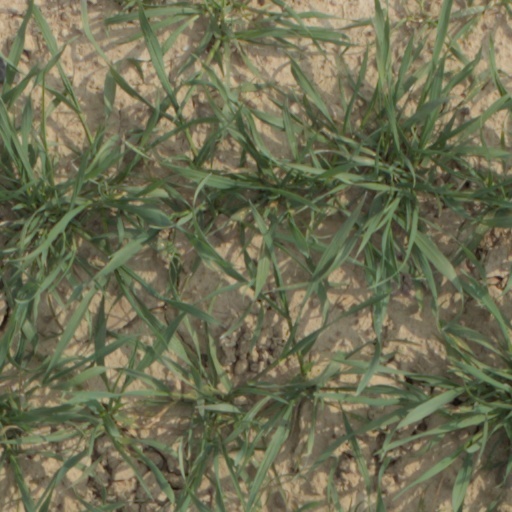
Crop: wheat